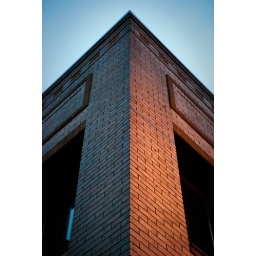
An office building in downtown Vancouver.